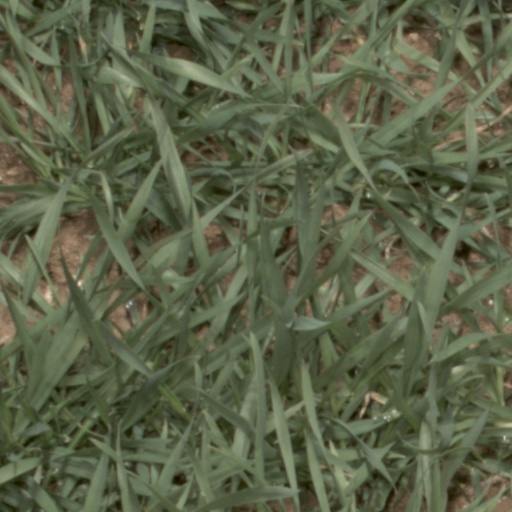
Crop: wheat